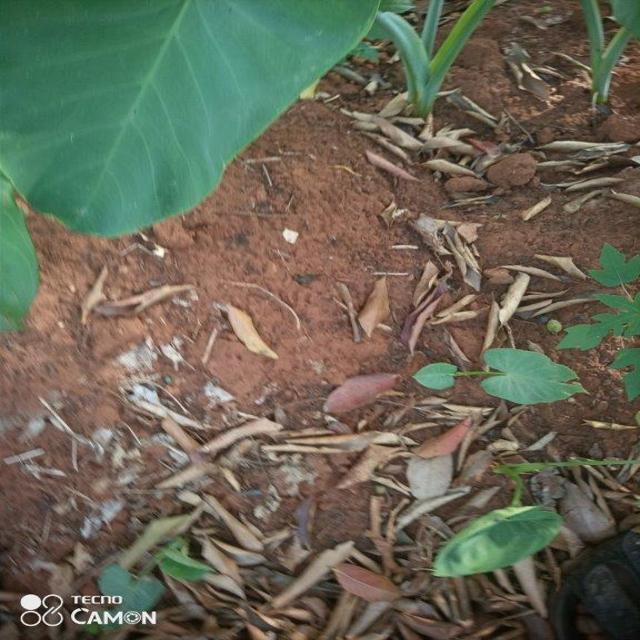
Label: Healthy